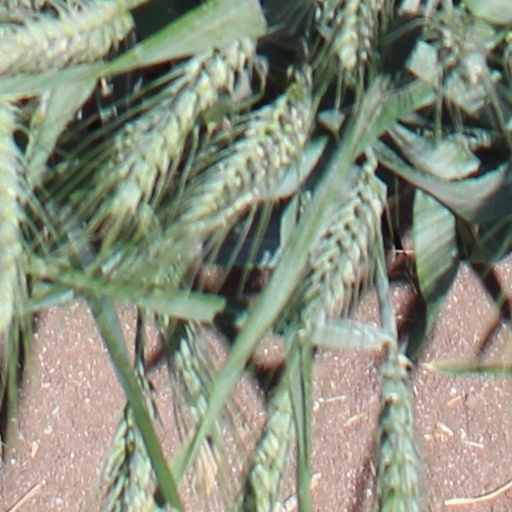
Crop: wheat